Cheddar Gorge

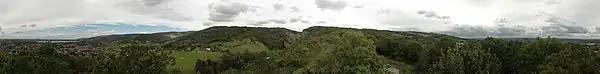
View of Cheddar Village, reservoir, Batts Combe quarry and gorge taken from the watchtower at the top of Jacob's Ladder

Notable species at the gorge include dormice, yellow-necked mice, slowworms and adders and the rare large blue butterfly ("Maculinea arion"), and small pearl-bordered fritillary ("Boloria selene").